Woolworths Supermarkets

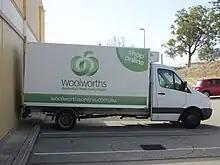
A Woolworths vehicle parked in Westminster, Western Australia.

Thomas Dux was launched in 2008 in two New South Wales locations. The stores had a larger fresh food offering than traditional Woolworths stores, along with a larger delicatessen section. At its peak the chain had 11 stores. From 2014, the stores gradually closed and the chain ceased operation in late 2017. Three of the stores were retained under the "Woolworths Metro" brand; the other seven were either closed entirely or sold to other businesses. In 2021 however, the former Thomas Dux site at Black Rock, Victoria, which was retained as a "Woolworths Metro" store, was closed and is thought to be being replaced by a BWS or Dan Murphy's liquor outlet.